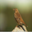
Label: bird